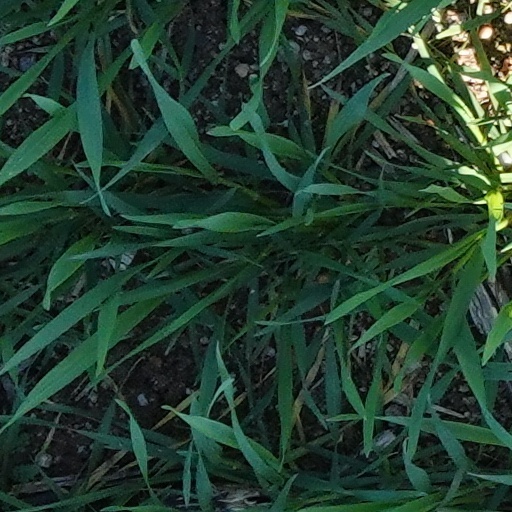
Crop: wheat